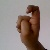
The image shows a hand gesture representing the letter 'X' in Indian Sign Language.